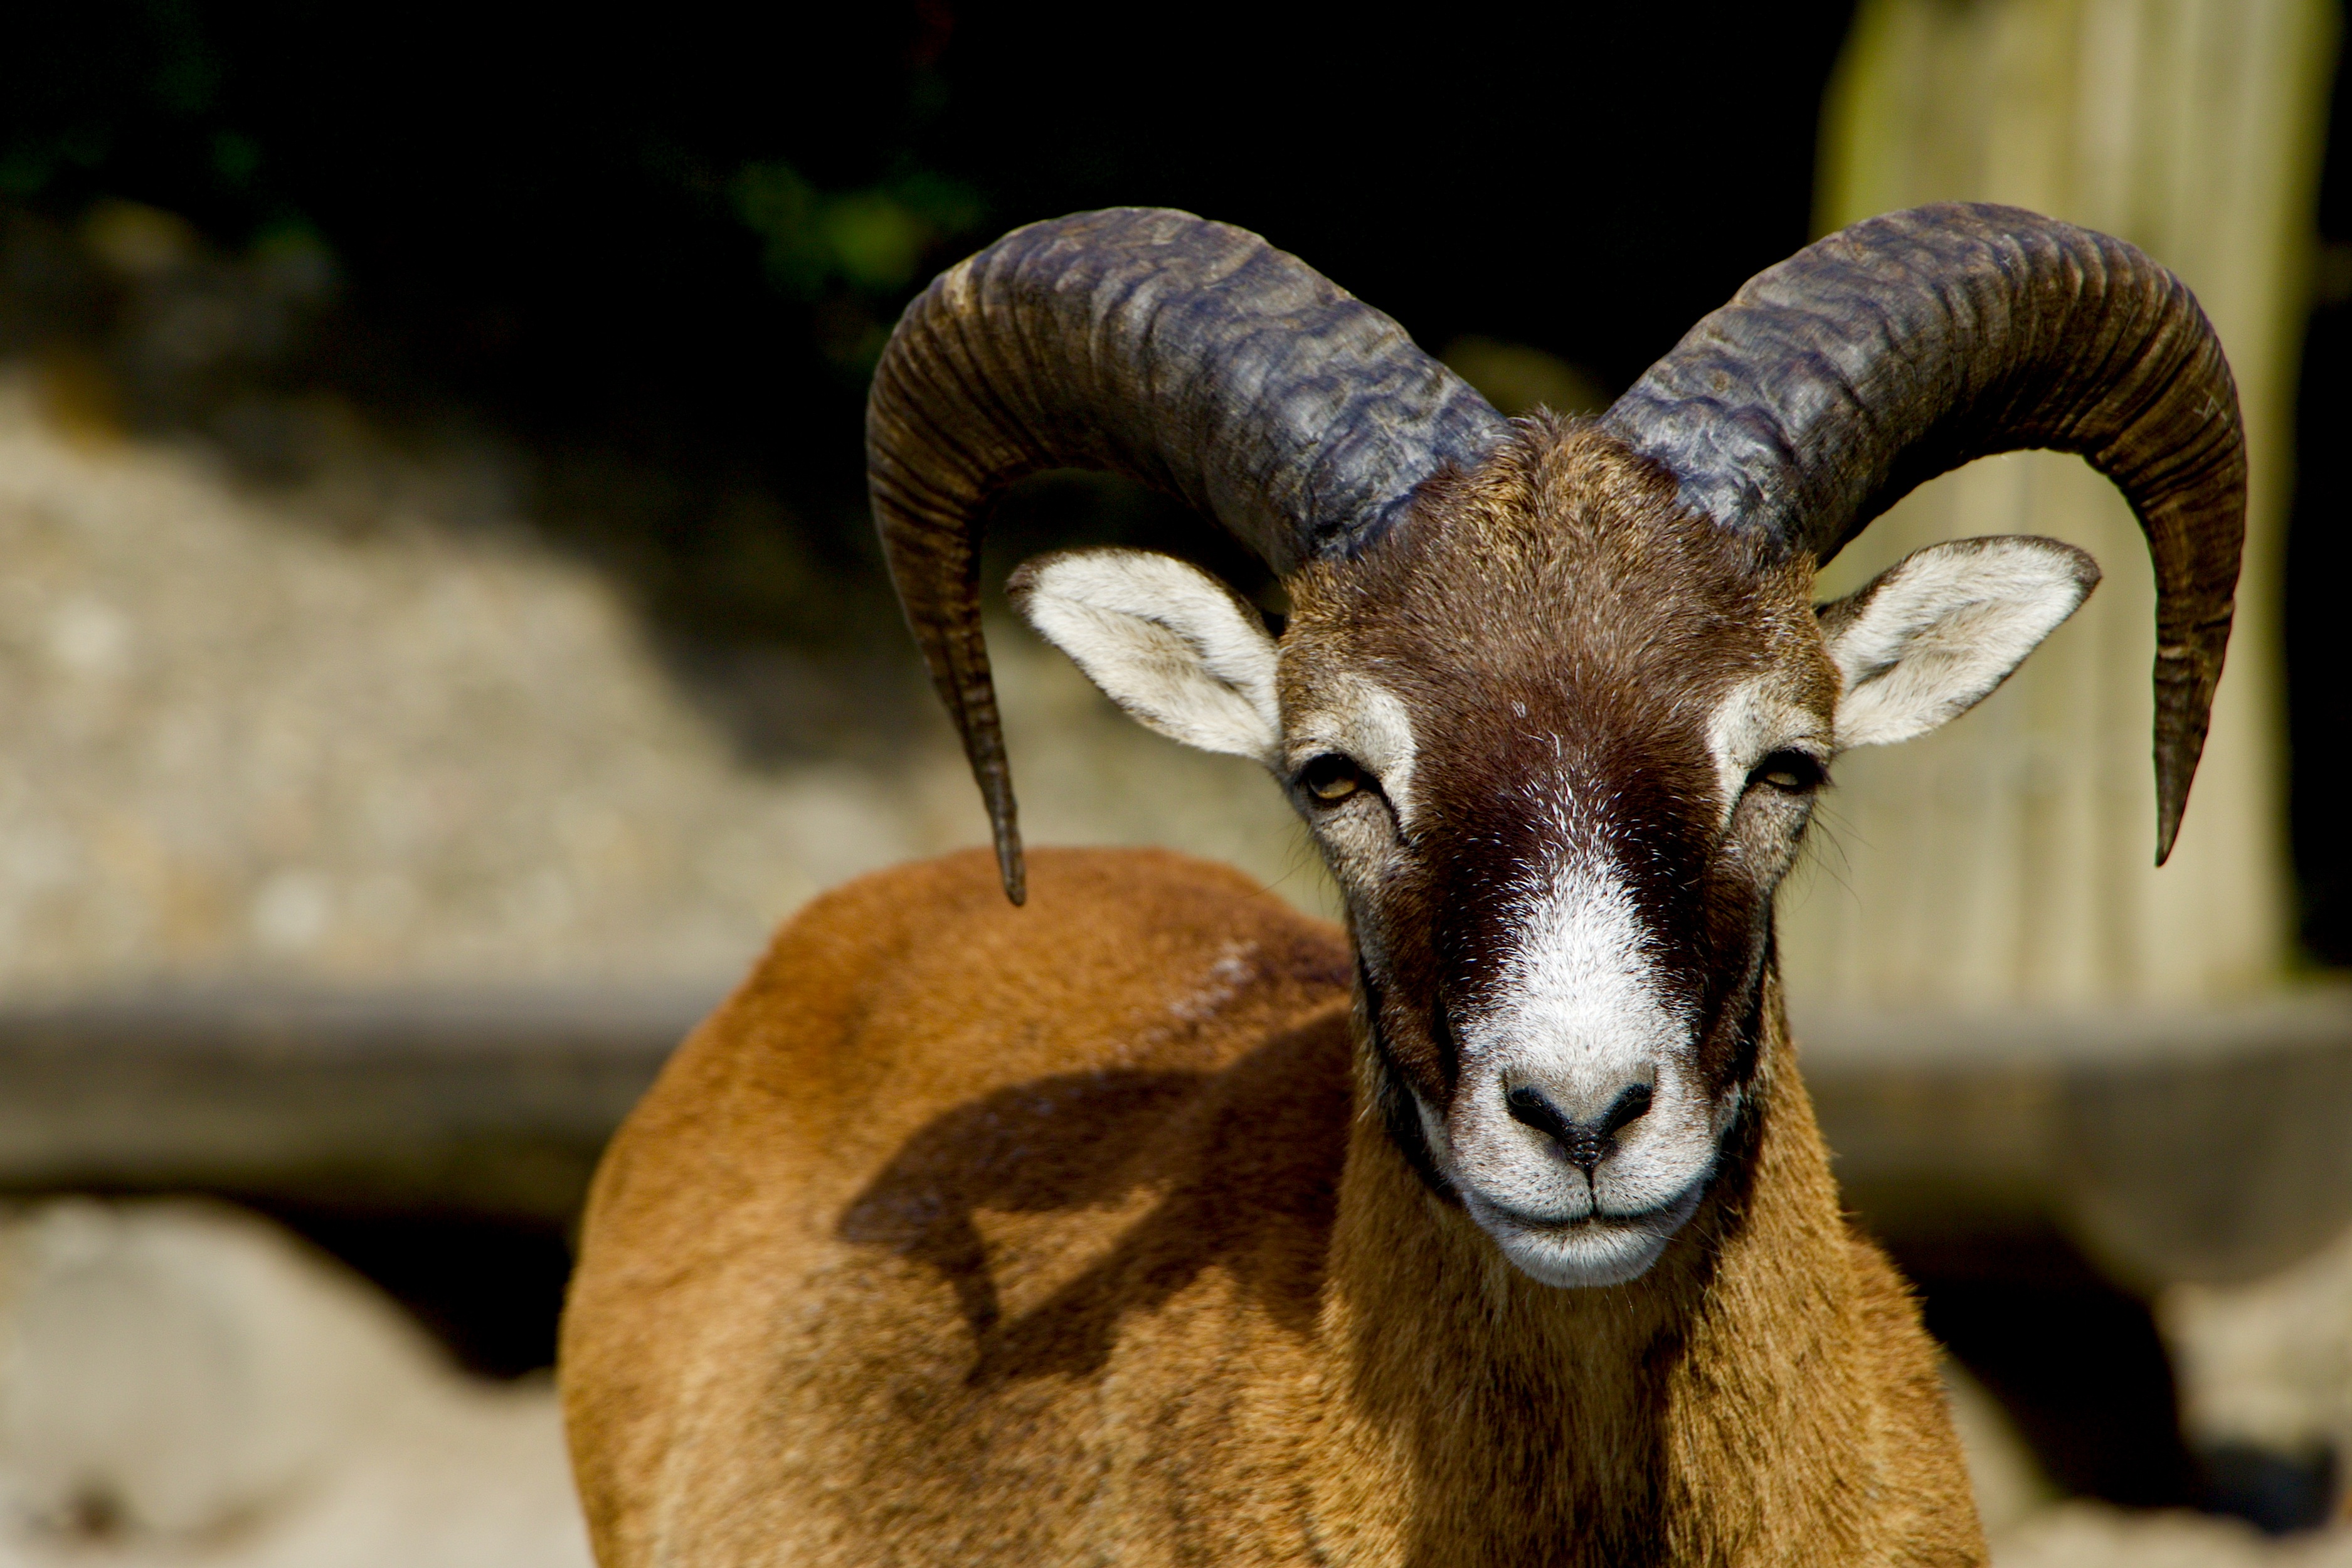
nature, wildlife, horn, sheep, mammal, fauna, close up, goats, animals, vertebrate, sheeps, aries, mountain animals, bighorn, mouflon, barbary sheep, cow goat family, argali